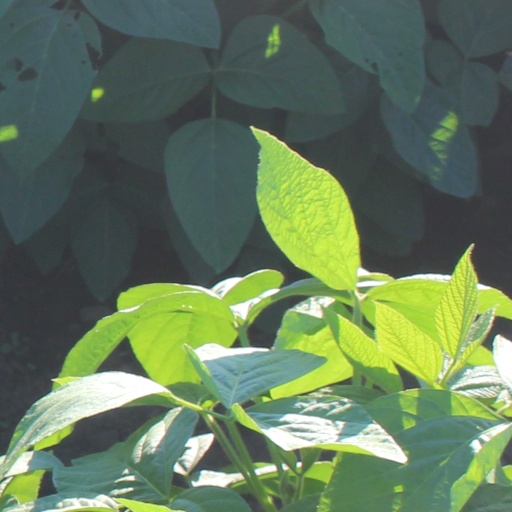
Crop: soybean